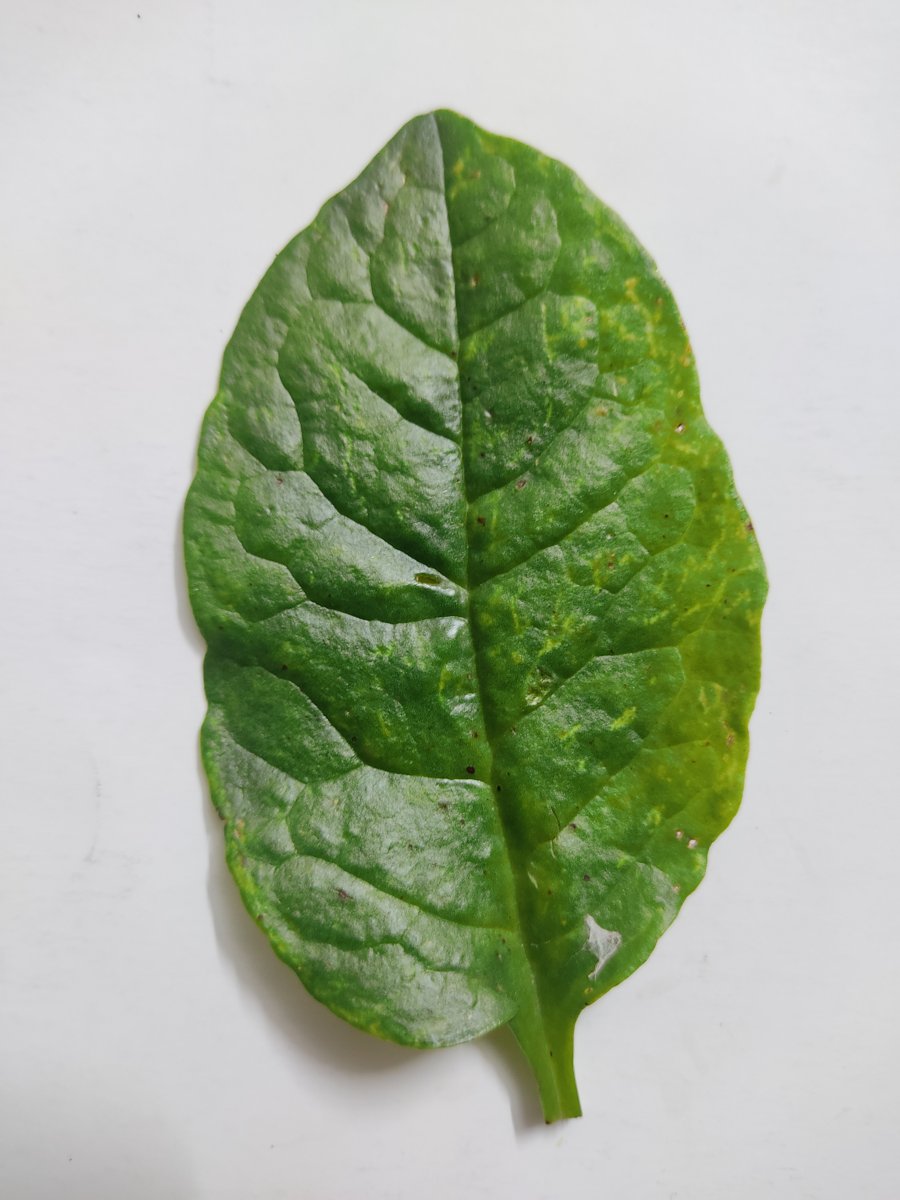
Label: Bacterial-Spot